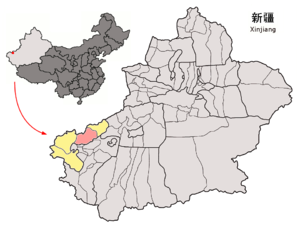
Artux est une ville de la région autonome du Xinjiang en Chine. C'est une ville-district placée sous la juridiction de la préfecture autonome kirghiz de Kizilsu.